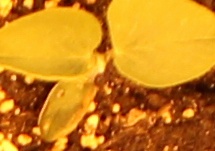
Label: Soybean